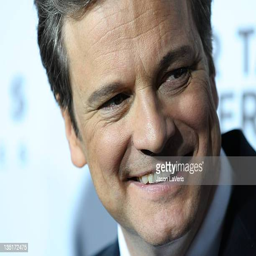
actor attends the premiere of thriller film